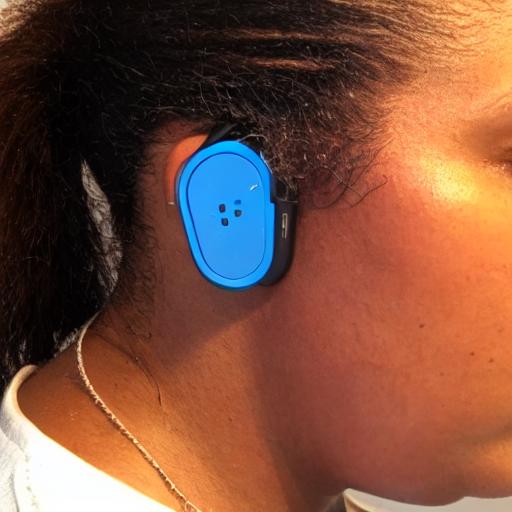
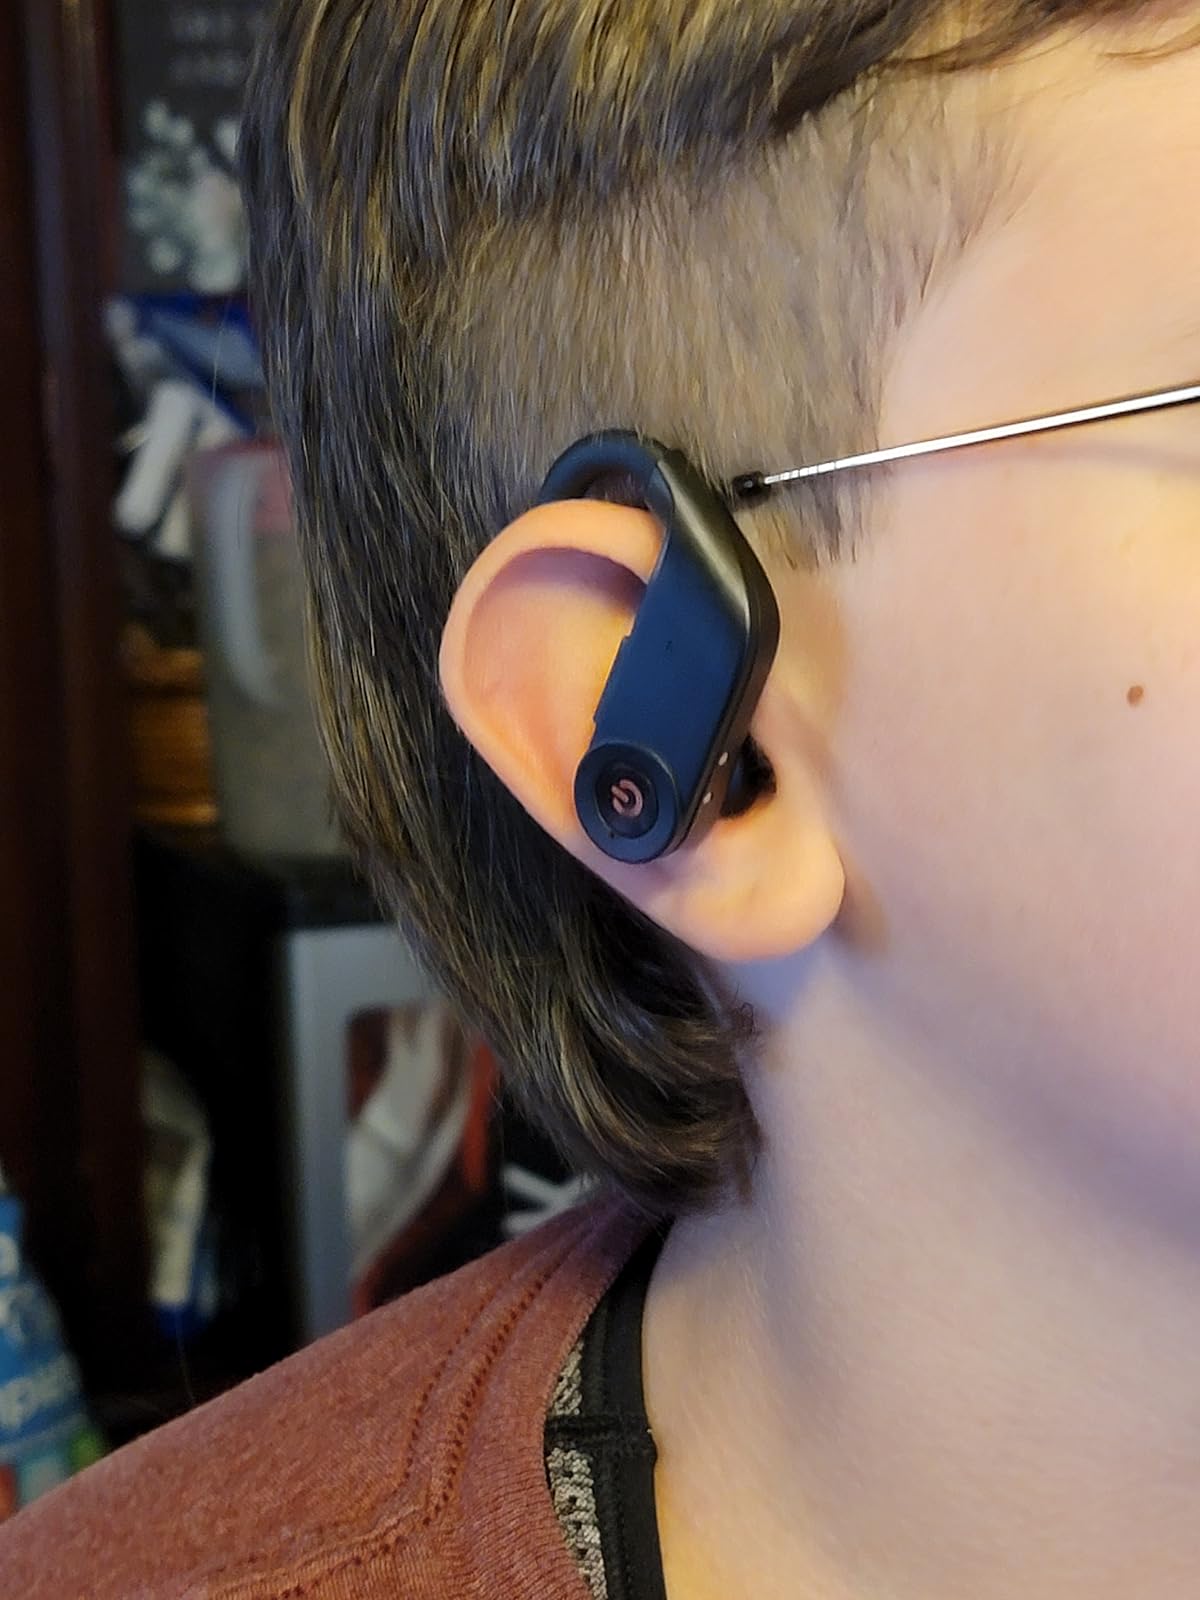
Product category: earbuds
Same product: no